Federal Reserve Bank of Atlanta Birmingham Branch

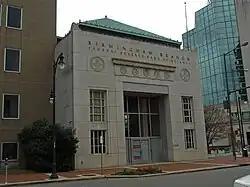
Federal Reserve Bank of Atlanta--Birmingham Branch

The Federal Reserve Bank of Atlanta Birmingham Branch Office is one of the five Federal Reserve Bank of Atlanta branch offices. The Birmingham branch is part of the 6th District.